Single-room occupancy

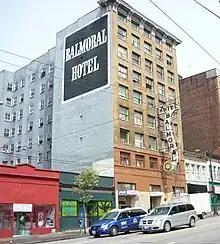
The exterior of the Balmoral Hotel in Vancouver. The iconic sign was removed in June 2022.

In the middle of the 19th century, gold prospectors, sailors, and seasonal fruit and vegetable pickers lived in San Francisco's SRO hotels during the winter. SROs played a key role in providing housing for immigrant single adults and families, particularly those from China, Philippines, Japan and Latino countries; the SRO district was nicknamed "hotel city" due to the number of SRO hotels. By the late 1940s, the San Francisco Redevelopment Agency began working on "blight removal" and demolition, with thousands of SRO units destroyed to make way for redevelopment.